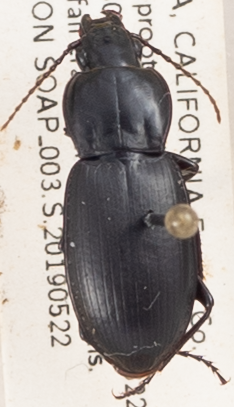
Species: Pterostichus ordinarius
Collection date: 2019-05-22
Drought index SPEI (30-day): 0.992
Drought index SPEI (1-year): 0.348
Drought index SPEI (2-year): -0.142